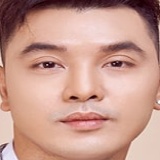
ca sĩ Ưng Hoàng Phúc